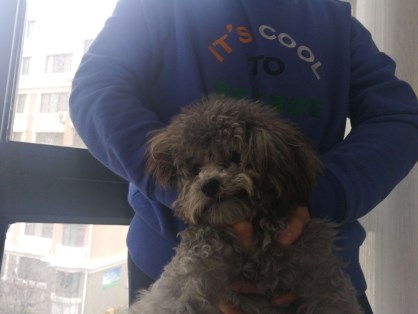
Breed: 7449-n000128-teddy